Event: Nepal Earthquake
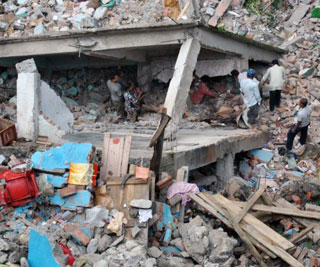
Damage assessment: damage